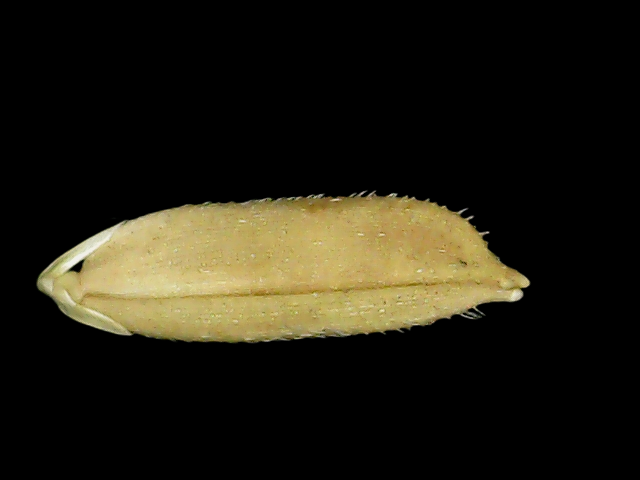
Rice variety: Bd30